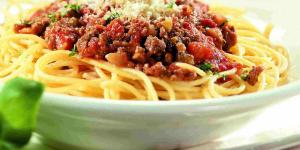
espaguetis a la bolonesa con nuez moscada